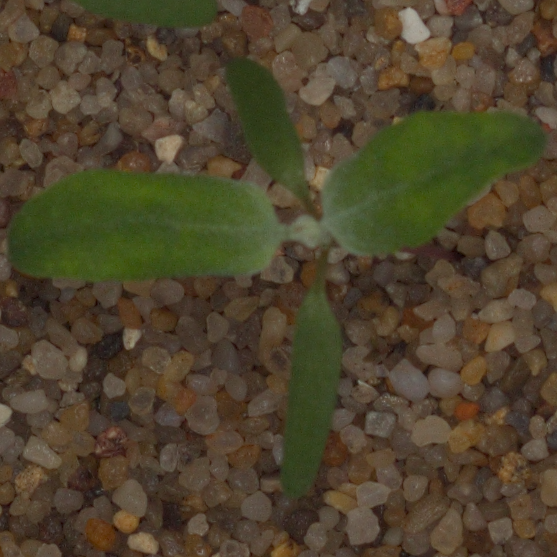
Label: fat_hen